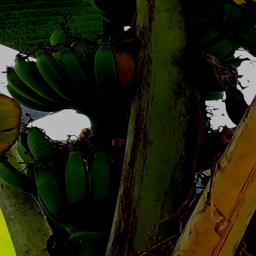
Label: JAHAJI FRUIT